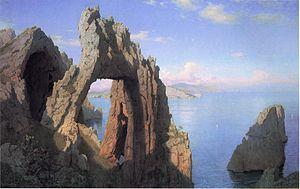
L'arco naturale est un terme italien pour désigner une formation rocheuse en forme d'arche présente dans la partie sud-est de l'île de Capri dans la baie de Naples.
William Stanley Haseltine, né le 11 juin 1835 à Philadelphie en Pennsylvanie aux États-Unis et mort le 3 février 1900 à Rome dans le Latium en Italie, est un peintre paysagiste et dessinateur américain, à la fois associé à l'Hudson River School, à l'école de peinture de Düsseldorf et au luminisme.